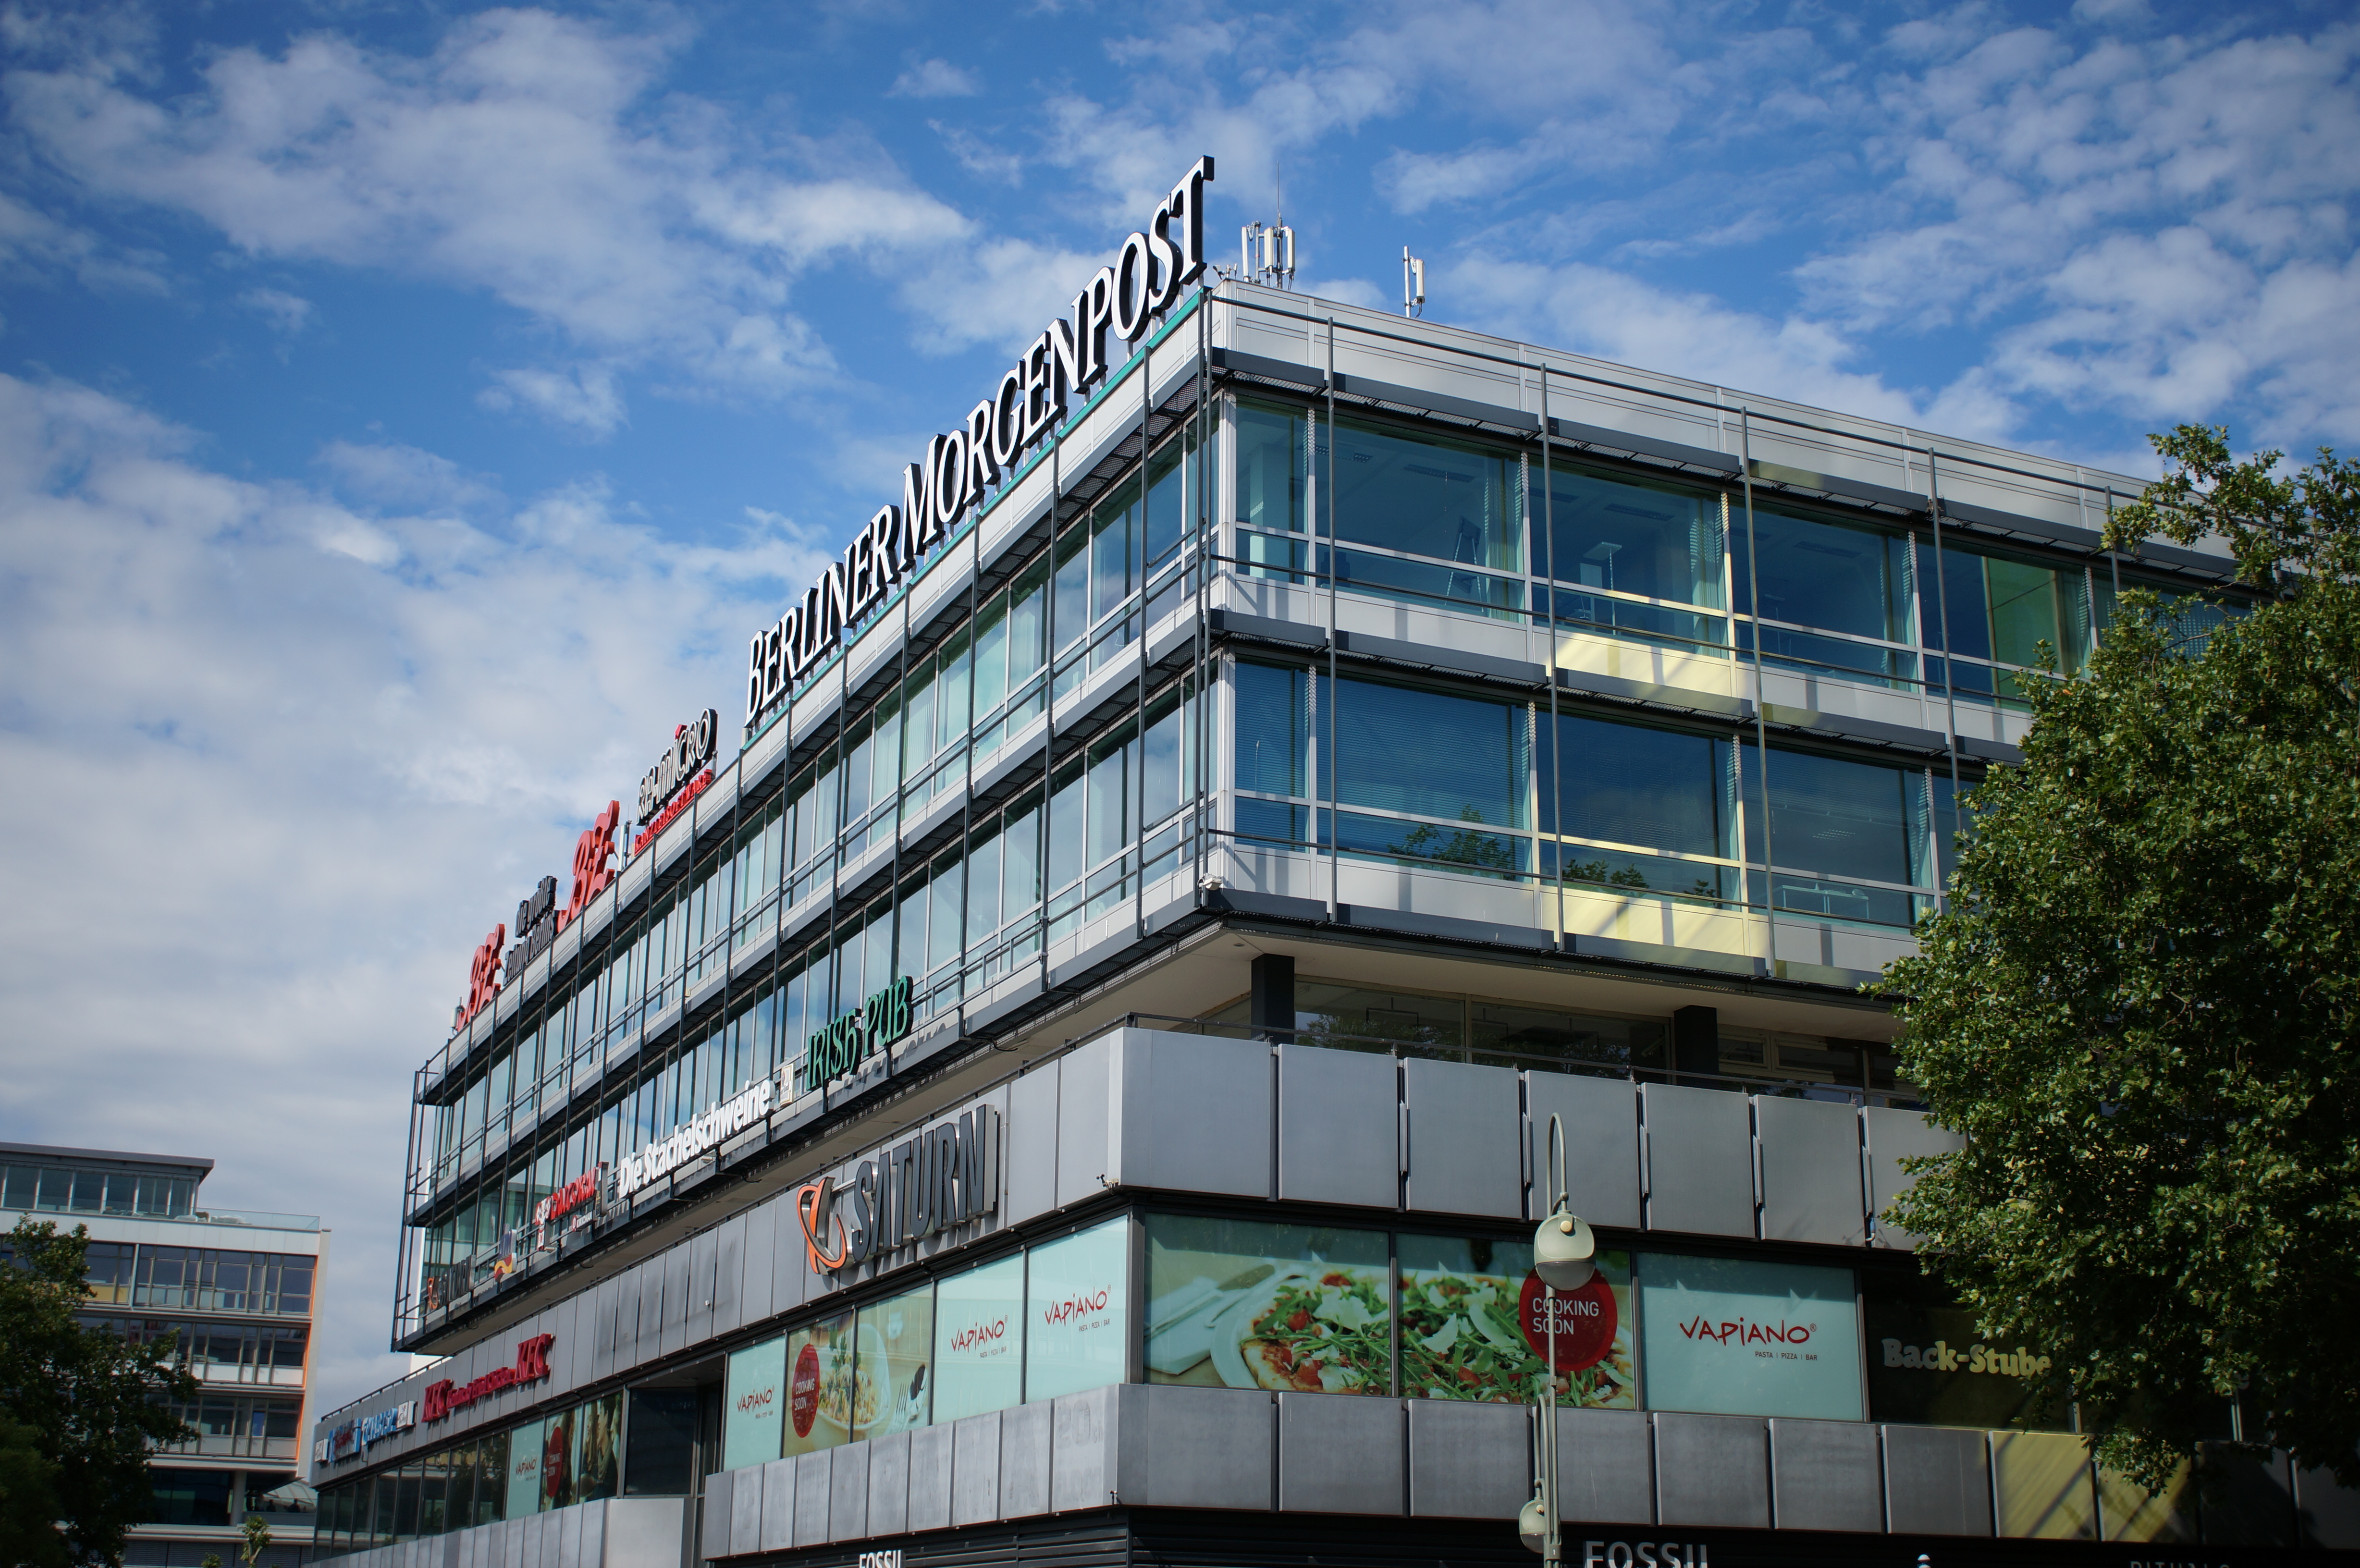
architecture, building, downtown, facade, stadium, tower block, 2014, germany, deutschland, berlin, sony, nex, nex6, headquarters, lenstagged, steffenzahn, 30mm, sel30m35, sonye3530macro, condominium, urban area, residential area